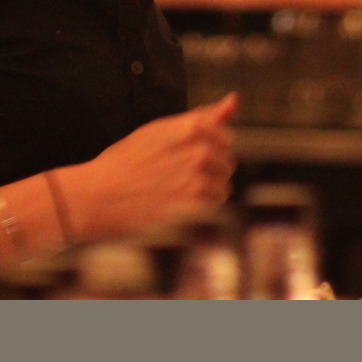
Material: skin